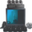
Label: television